Denis Robert

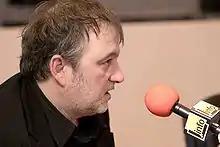
Robert at the 2010 Paris Book Fair

Robert studied psychology and obtained a Master of Advanced Studies in psycholinguistics. After starting a fanzine "Santiag" in Lorraine in 1982, he joined the editorial staff of the monthly magazine "Actuel", where he worked for a year. At the end of 1983, he joined "Libération" as a journalist, first as a correspondent in Eastern France. He was then transferred to cover financial and political affairs in the society department. He resigned in 1995 to focus on his own writing work. By this time he had already published two novels, "Chair Mathilde" in 1991 and "Je ferai un malheur" in 1994. But the general public only got acquainted with him in early 1996 with his essay "Pendant les affaires, les affaires continuent".